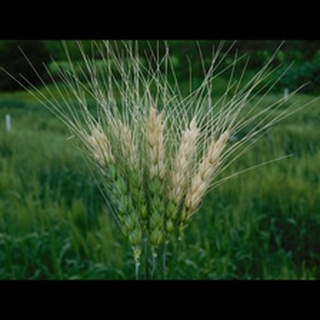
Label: wheat_blast